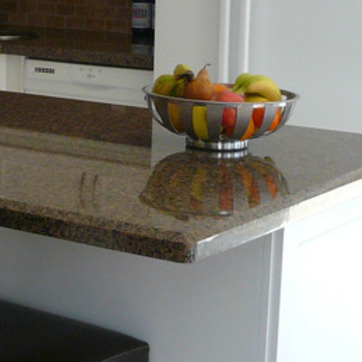
Material: polishedstone